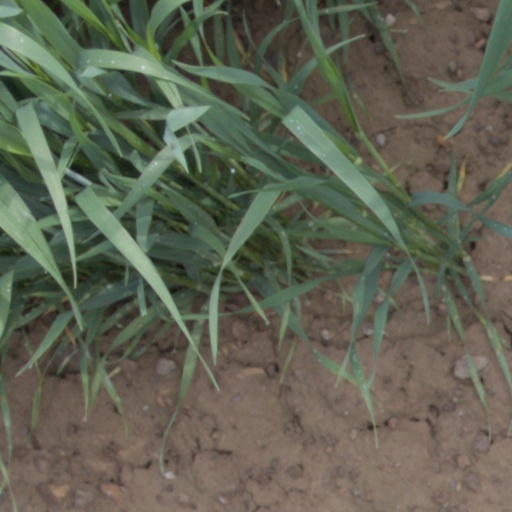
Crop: wheat